Battle of Fort Charlotte

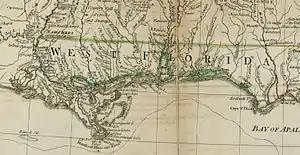
Detail from a 1776 map showing West Florida

The Battle of Fort Charlotte, also known as the siege of Fort Charlotte, was a two-week siege conducted by Spanish general Bernardo de Gálvez against the British fortifications guarding the port of Mobile, (which was then in the British province of West Florida, and now in Alabama) during the Anglo-Spanish War of 1779-1783. Fort Charlotte was the last remaining British frontier post capable of threatening New Orleans, Louisiana. Its fall drove the British from the western reaches of West Florida and reduced the British military presence in West Florida to its capital, Pensacola.